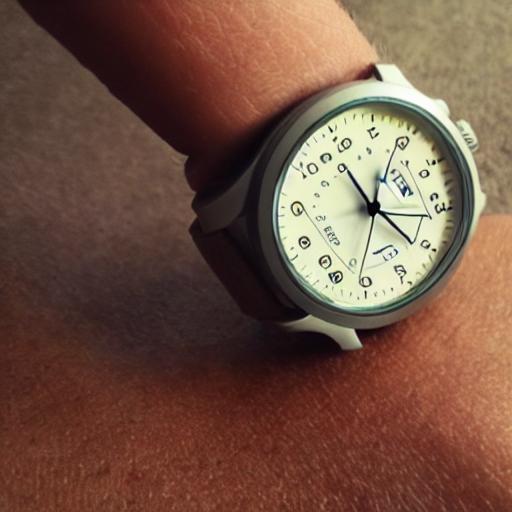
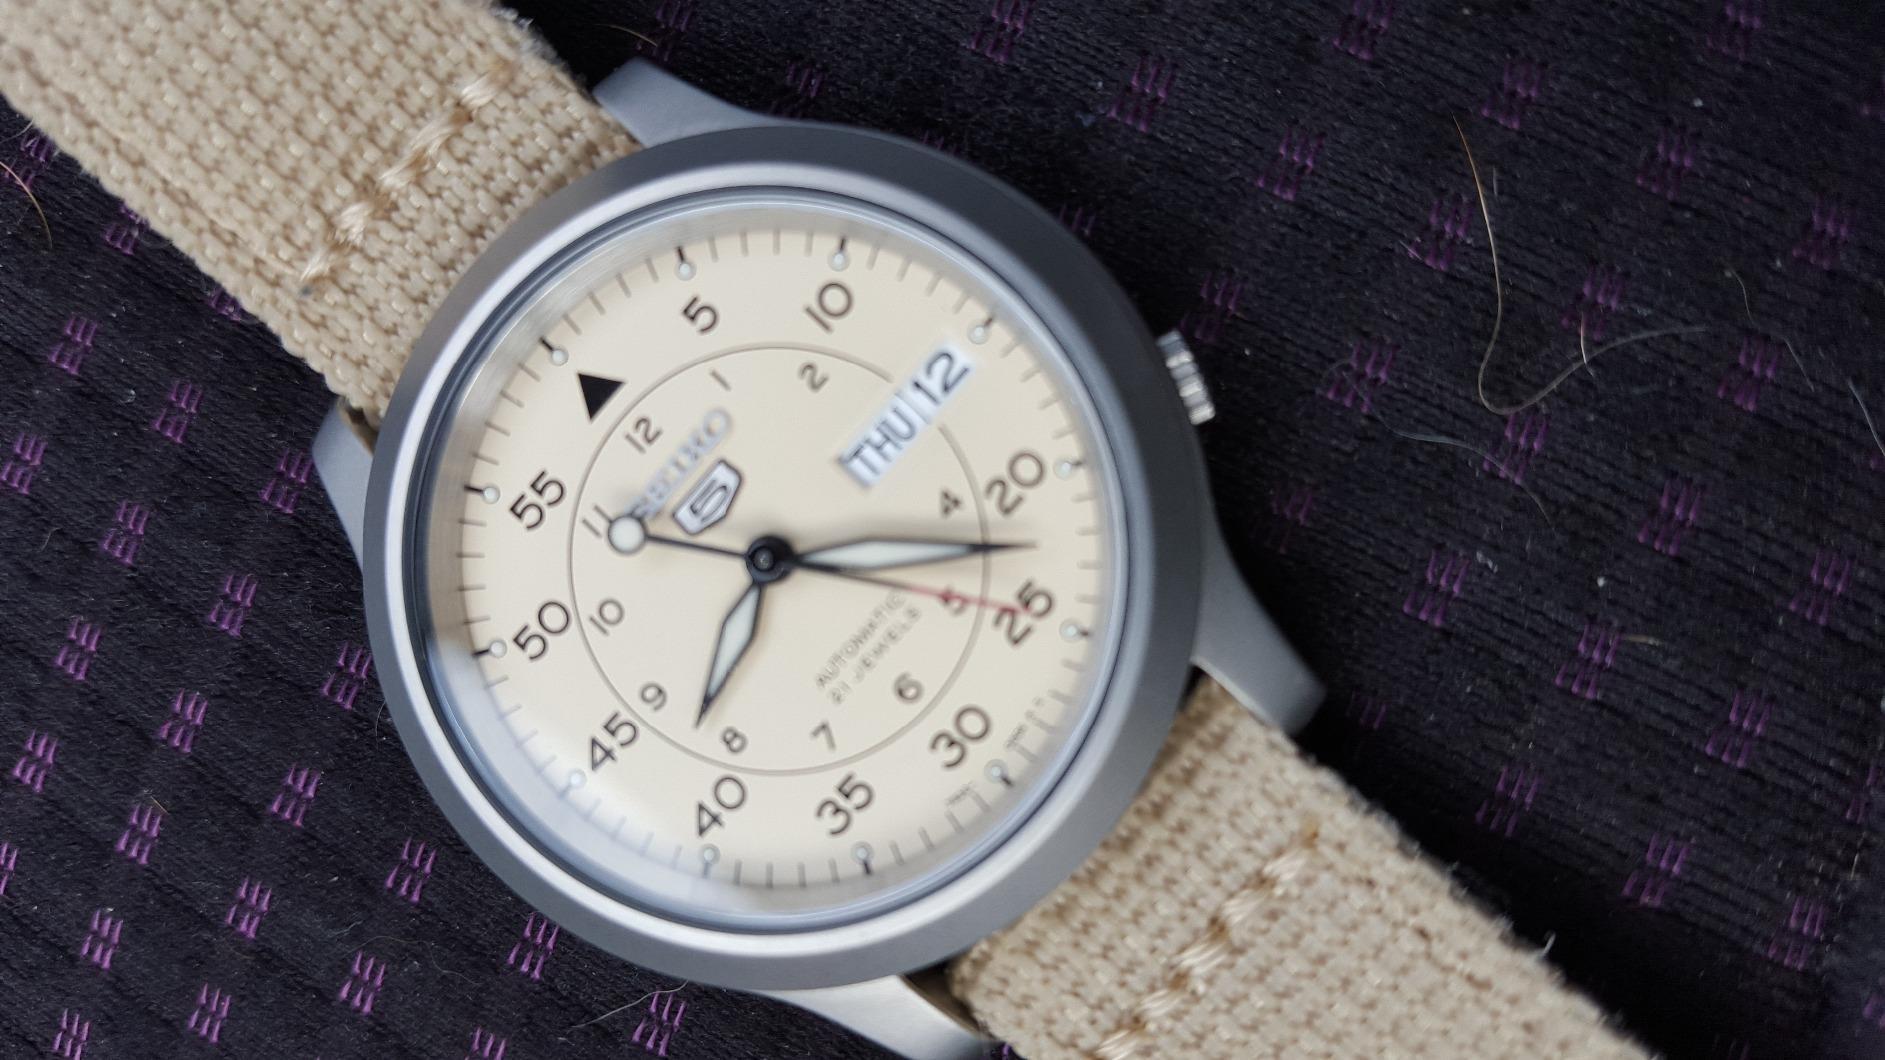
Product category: accessories_watch
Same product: no